Mazeppa (poem)

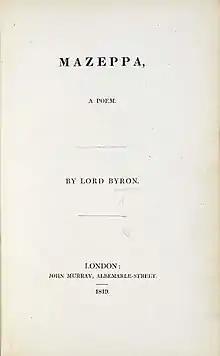

Mazeppa is a narrative poem written by the English Romantic poet Lord Byron in 1819. It is based on a popular legend about the early life of Ivan Mazepa (1639–1709), who later became Hetman (military leader) of Ukraine. Byron's poem was immediately translated into French, where it inspired a series of works in various art forms. The cultural legacy of "Mazeppa" was revitalised with the independence of Ukraine in 1991.